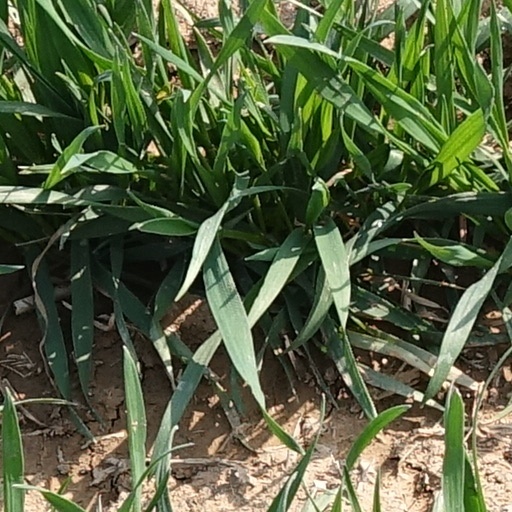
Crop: wheat